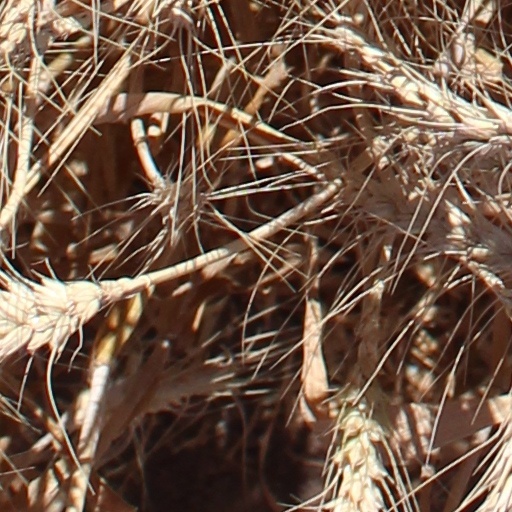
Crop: wheat